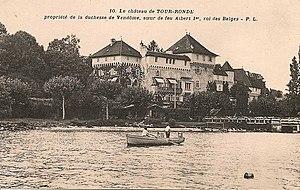
Château de Tourronde (Blonay) à Lugrin
Henriette Marie Charlotte Antoinette de Belgique, princesse de Belgique, princesse de Saxe-Cobourg et Gotha, duchesse en Saxe et, par son mariage, duchesse de Vendôme, née le 30 novembre 1870 au palais du comte de Flandre, à Bruxelles et morte le 28 mars 1948 à Sierre, est la fille de Philippe de Belgique, comte de Flandre, frère du roi Léopold II, et de la princesse Marie de Hohenzollern-Sigmaringen.